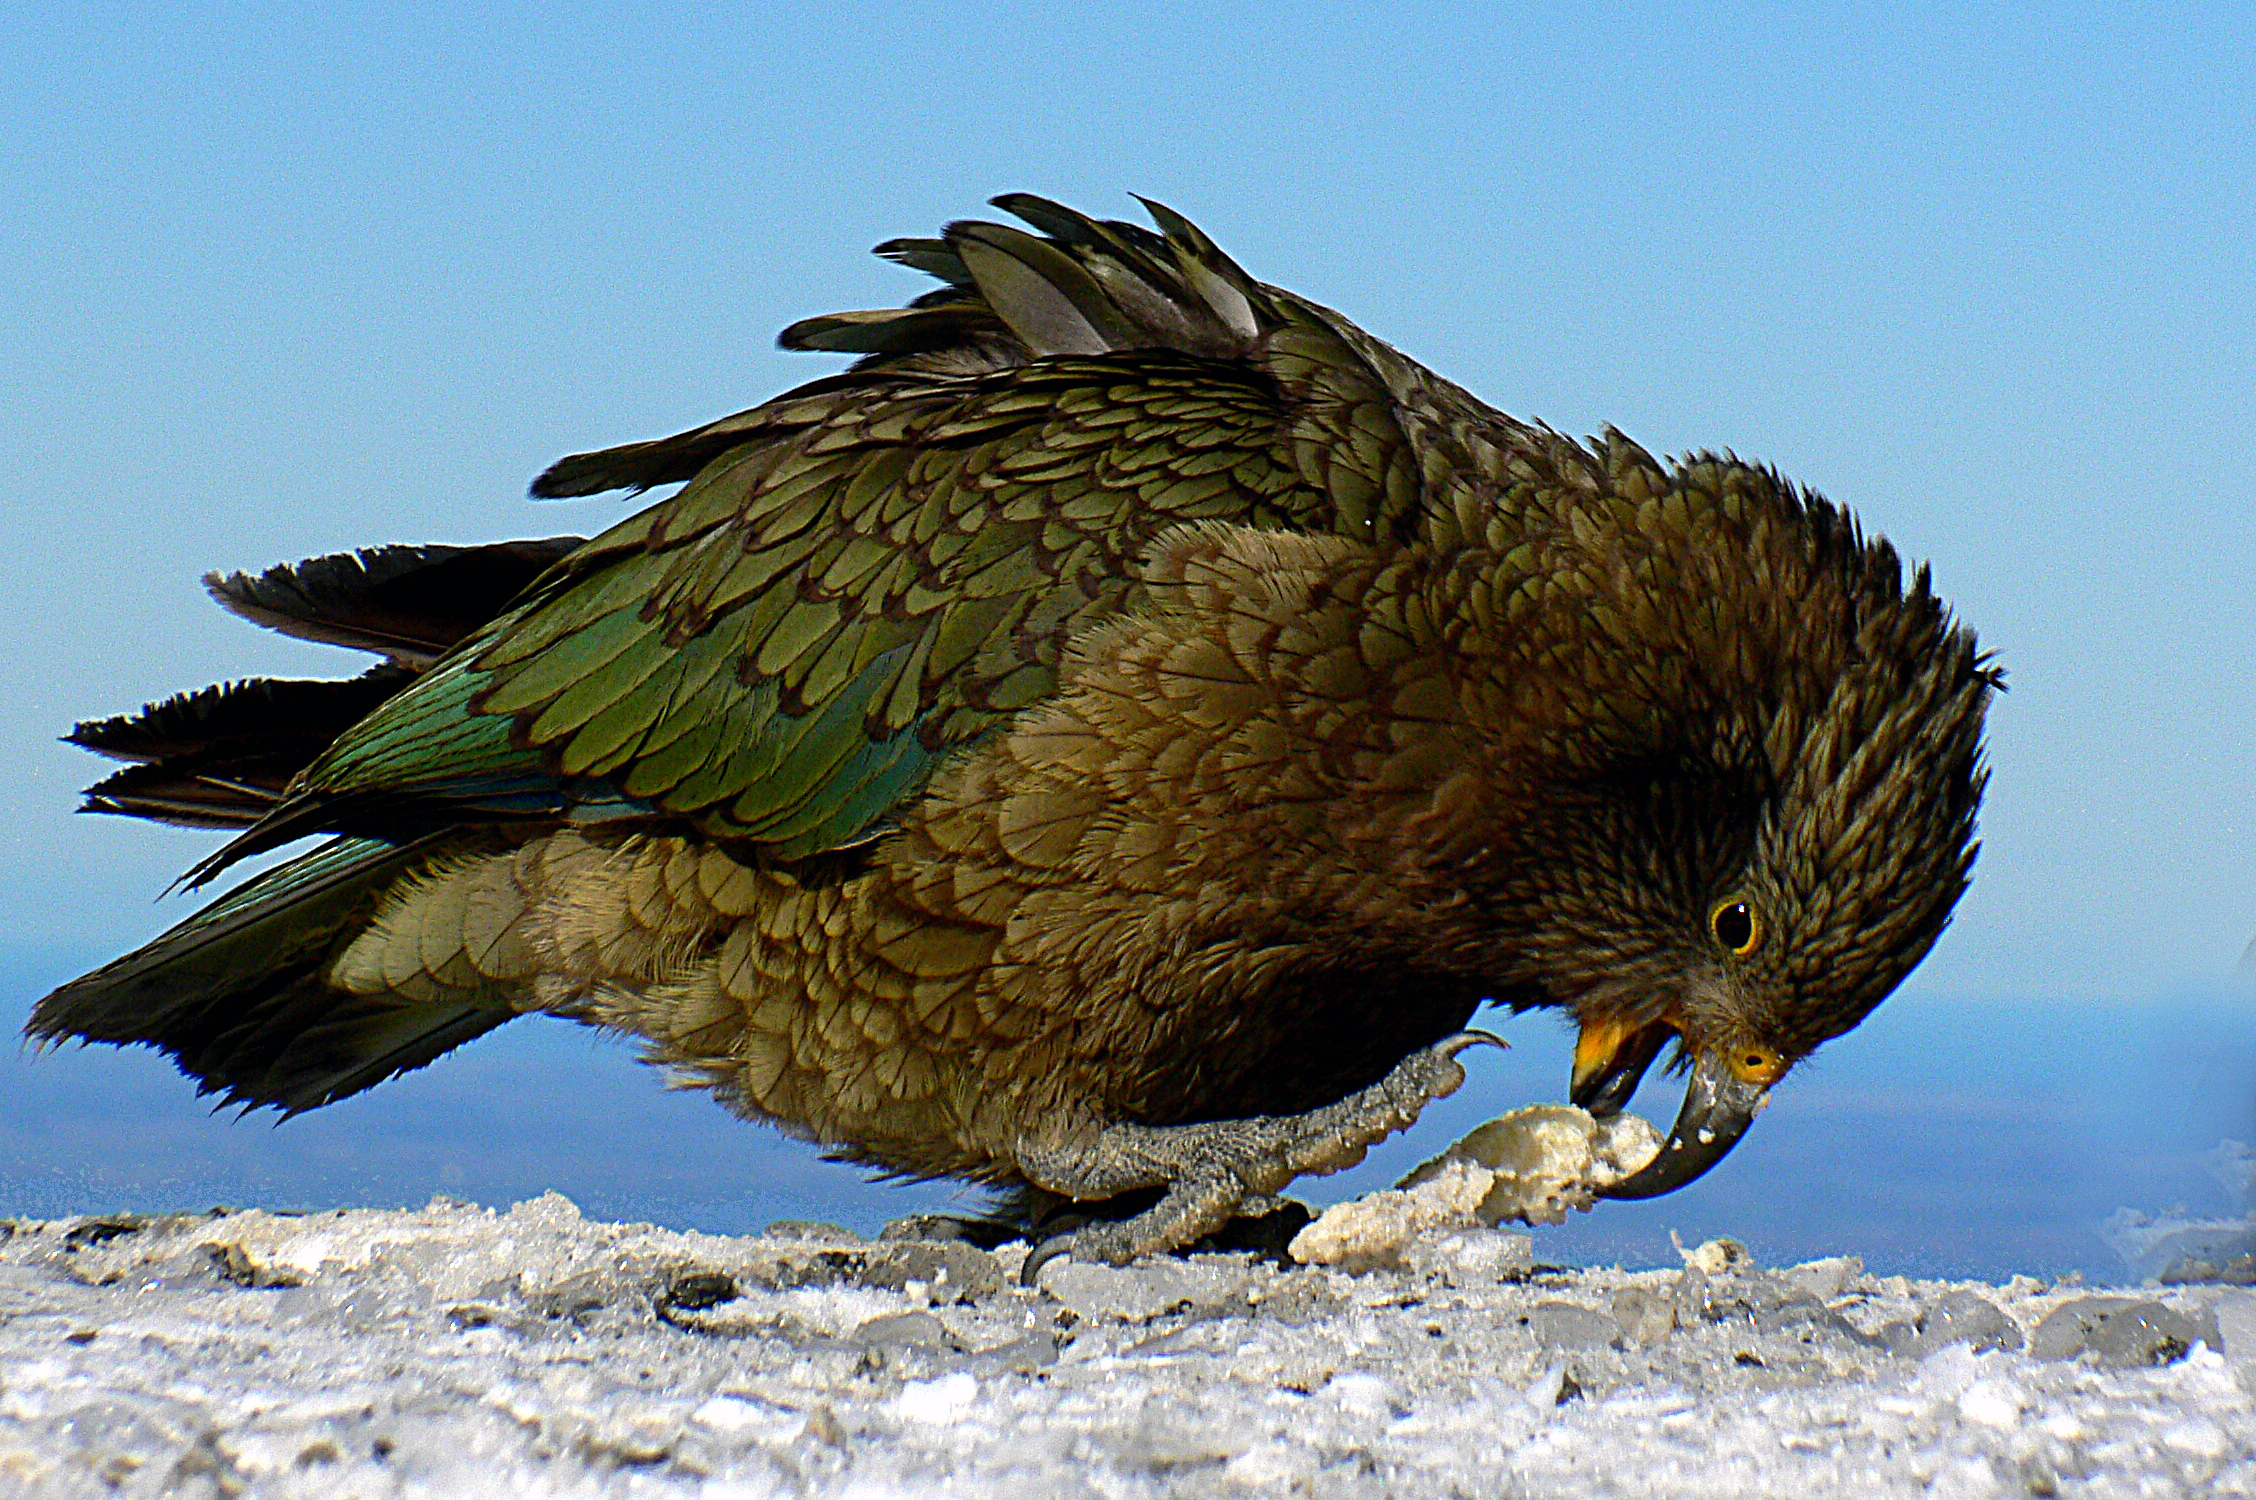
nature, snow, bird, wing, wildlife, beak, eagle, fauna, birds, vertebrate, parrot, flickrsbestcreatures, kea, newzealandnativebird, mountainparrot, falcon